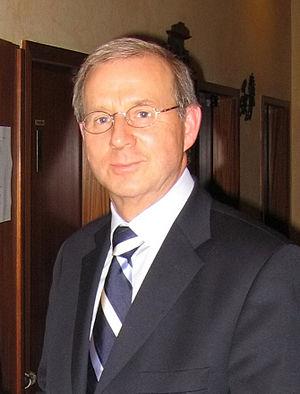
Dietrich Austermann, né le 22 octobre 1941 à Berlin, est un homme politique allemand membre de l'Union chrétienne-démocrate d'Allemagne.